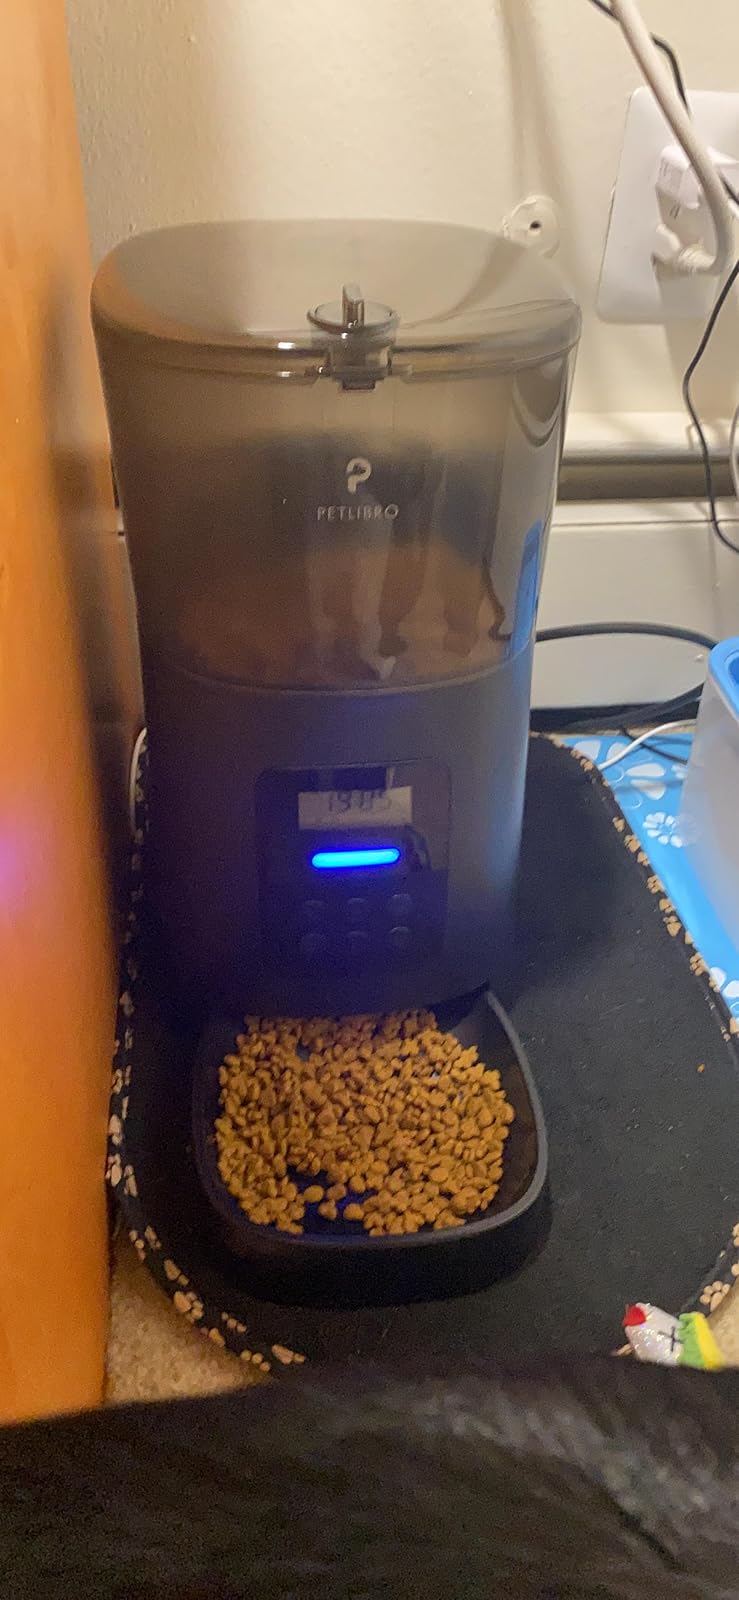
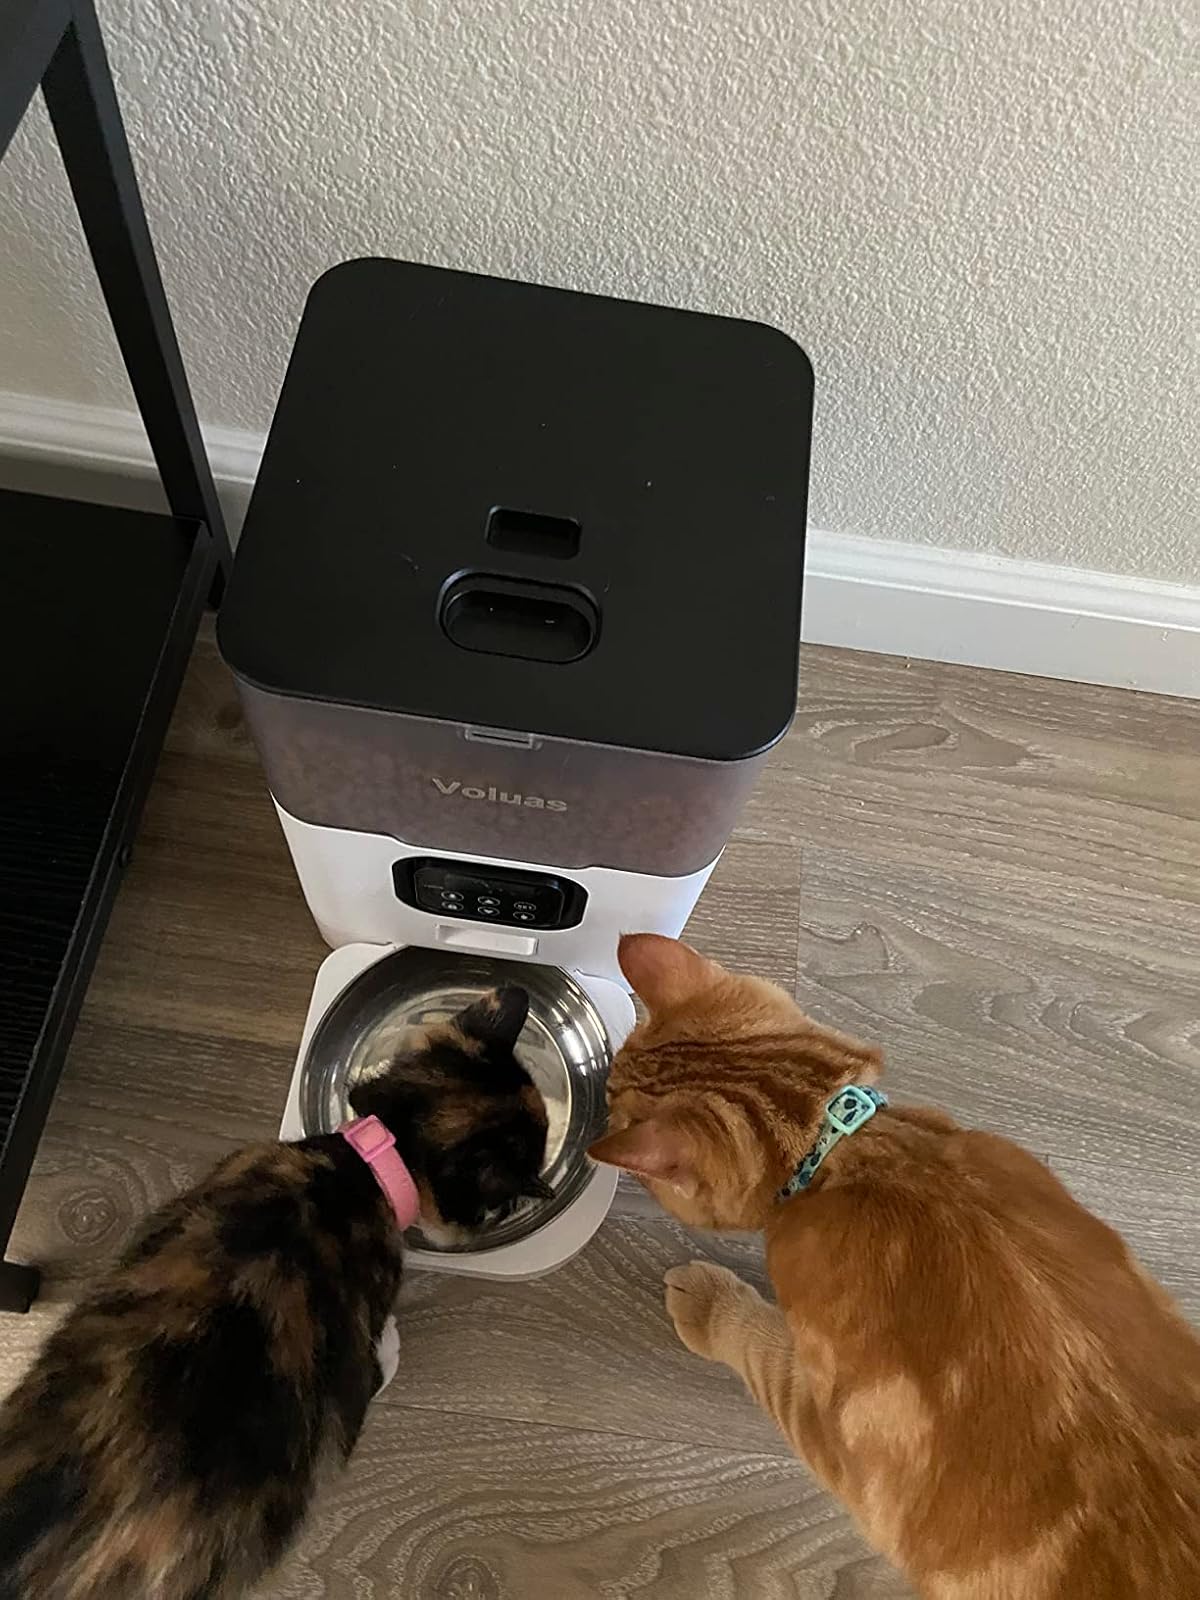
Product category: items_feeder
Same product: no